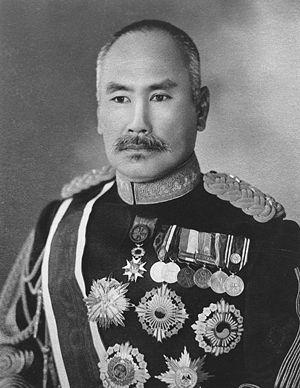
Le comte Hasegawa Yoshimichi est un maréchal de camp de l'Armée impériale japonaise et le gouverneur-général de Corée de 1916 à 1919. Parmi toutes ses décorations, l'on peut citer entre autres l'ordre du Milan doré et l'ordre du Chrysanthème.
Le titre de Gensui était le plus haut titre de l'armée impériale japonaise d'avant-guerre.
La position de gouverneur-général de Corée 朝鮮總督 exista pendant l'occupation japonaise du pays de 1910 à 1945.